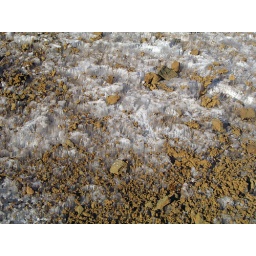
Crystalized water in the ground